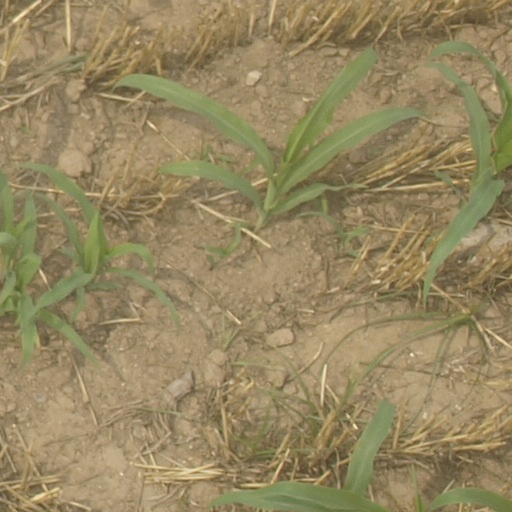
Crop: maize; corn